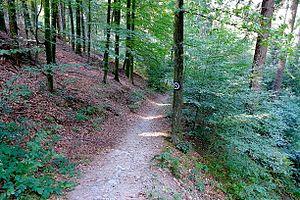
""La piste de lame"" - le touriste a marqué le trajet autour de la ville allemande de Solingen (le Rhin-Westphalie du Nord). 4ème stade